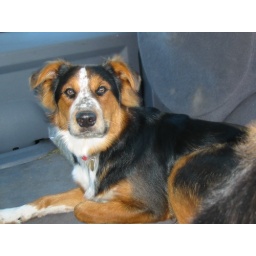
good boy lays down in the car